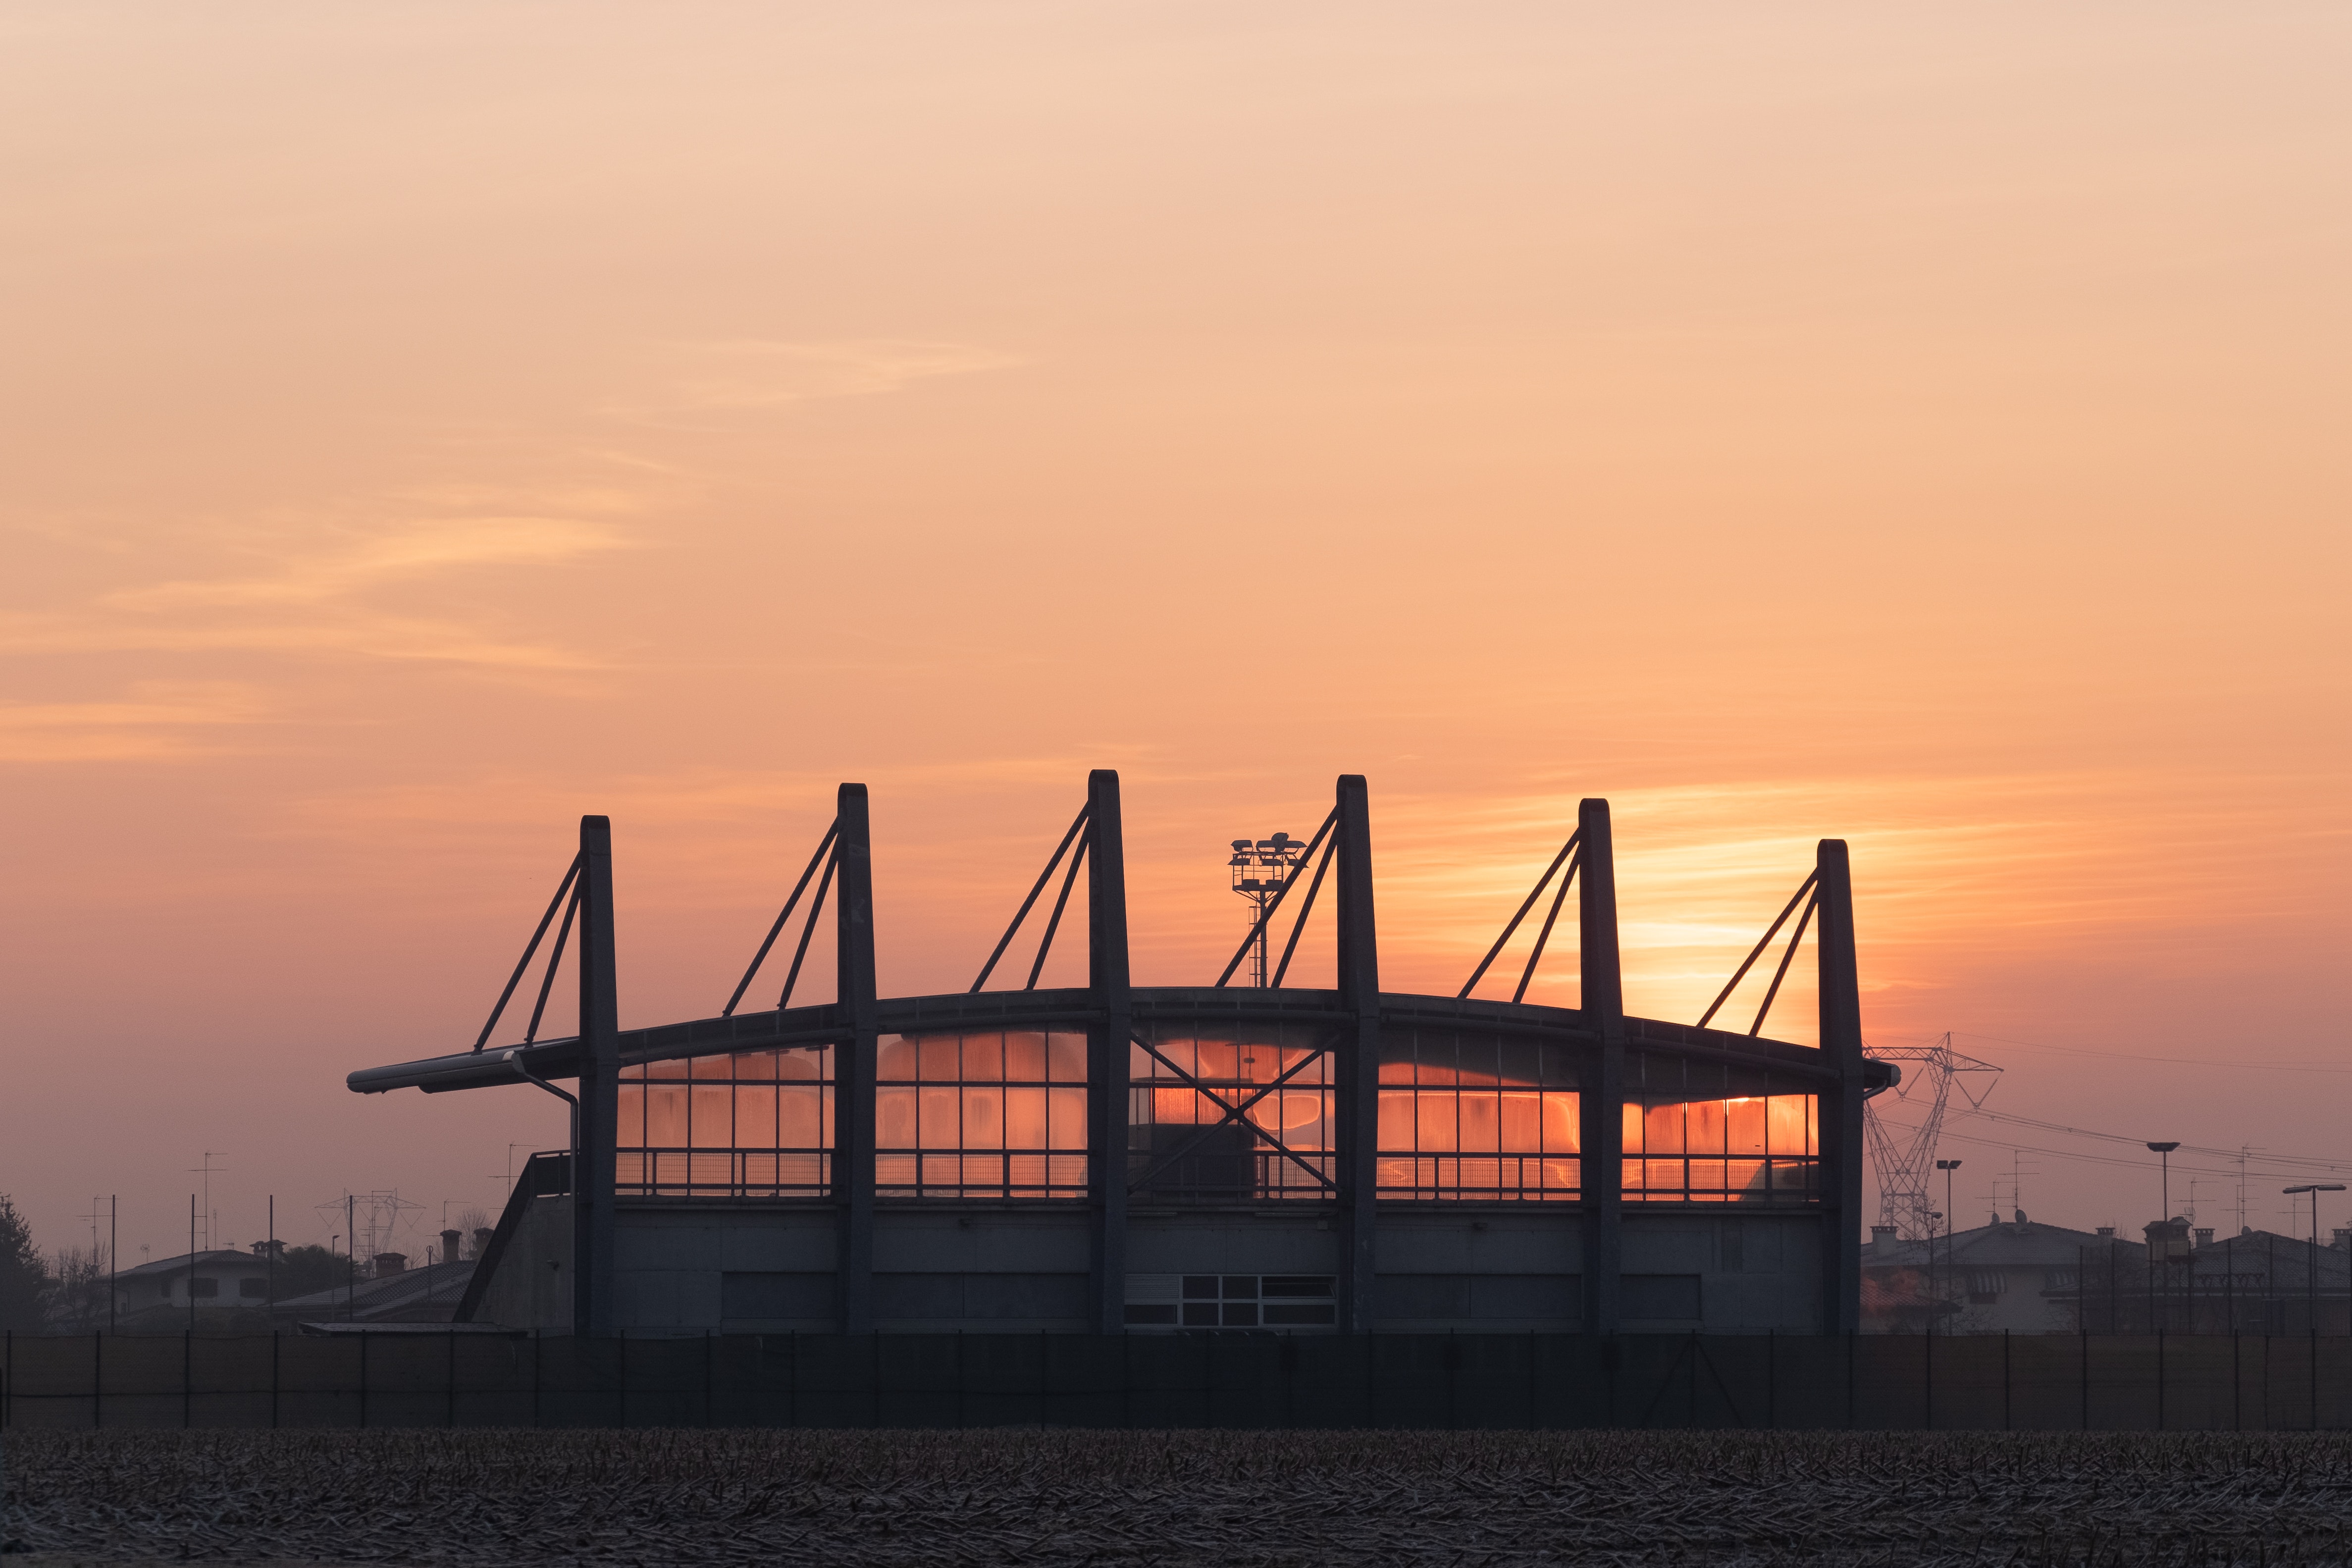
sky, cloud, water, dusk, afterglow, girder bridge, red sky at morning, horizon, sunset, truss bridge, bridge, sunrise, city, pier, sun, metal, evening, fixed link, dawn, nonbuilding structure, ocean, box girder bridge, coast, landscape, beam bridge, dock, cantilever bridge, sound, astronomical object, reflection, silhouette, tree